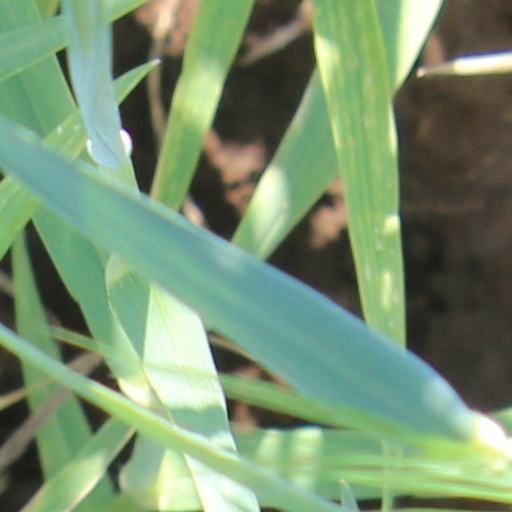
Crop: wheat